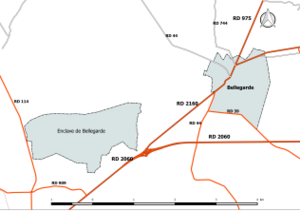
Carte du réseau routier de la commune de fr:Bellegarde (Loiret).
Bellegarde est une commune française située dans le département du Loiret en région Centre-Val de Loire.